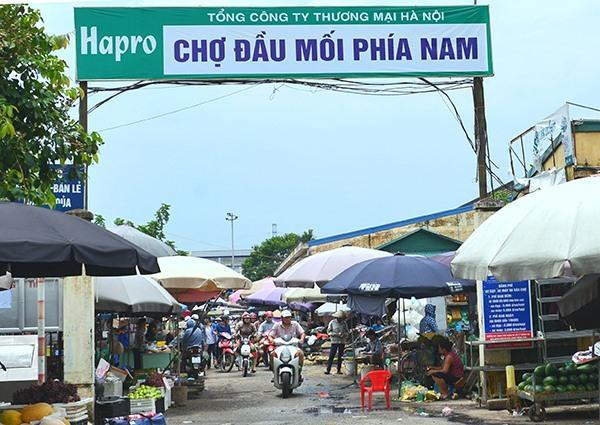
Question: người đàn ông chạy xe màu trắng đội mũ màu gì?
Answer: người đàn ông chạy xe màu trắng đội mũ màu trắng